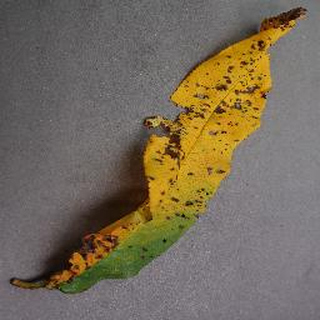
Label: peach_bacterial_spot